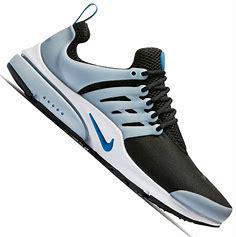
Brand: Nike
Model: Air Presto Essential